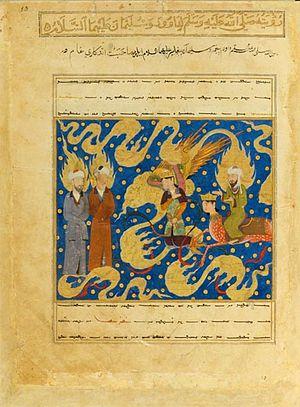
Mahomet, David et Salomon - Mîr Haydar, Mirâdj nâmeh (Le Livre de l'ascension du Prophète), Afghanistan, Hérât
L'islam est une religion abrahamique s'appuyant sur le dogme du monothéisme absolu et prenant sa source dans le Coran, considéré comme le réceptacle de la parole de Dieu révélée, au VIIᵉ siècle en Arabie, à Mahomet, proclamé par les adhérents de l'islam comme étant le dernier prophète de Dieu. Un adepte de l'islam est appelé un musulman ; il a des devoirs cultuels, souvent appelés les « piliers de l'islam ». Les musulmans croient que Dieu est unique et indivisible et que l'islam est la religion naturelle au sens où elle n'a pas besoin de la foi en l'unicité divine pour constater l'existence de Dieu, cette vérité étant donnée tout entière dès le premier jour et dès le premier Homme. Ainsi, elle se présente comme un retour sur les pas d'Abraham, en une soumission exclusive à la volonté d'Allah.